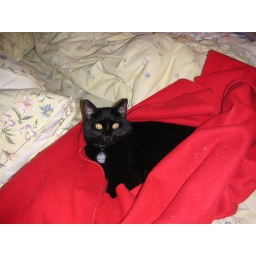
Put fresh-out-of-the-dryer blanket on the bed to fold and it immediately had a cat in it.